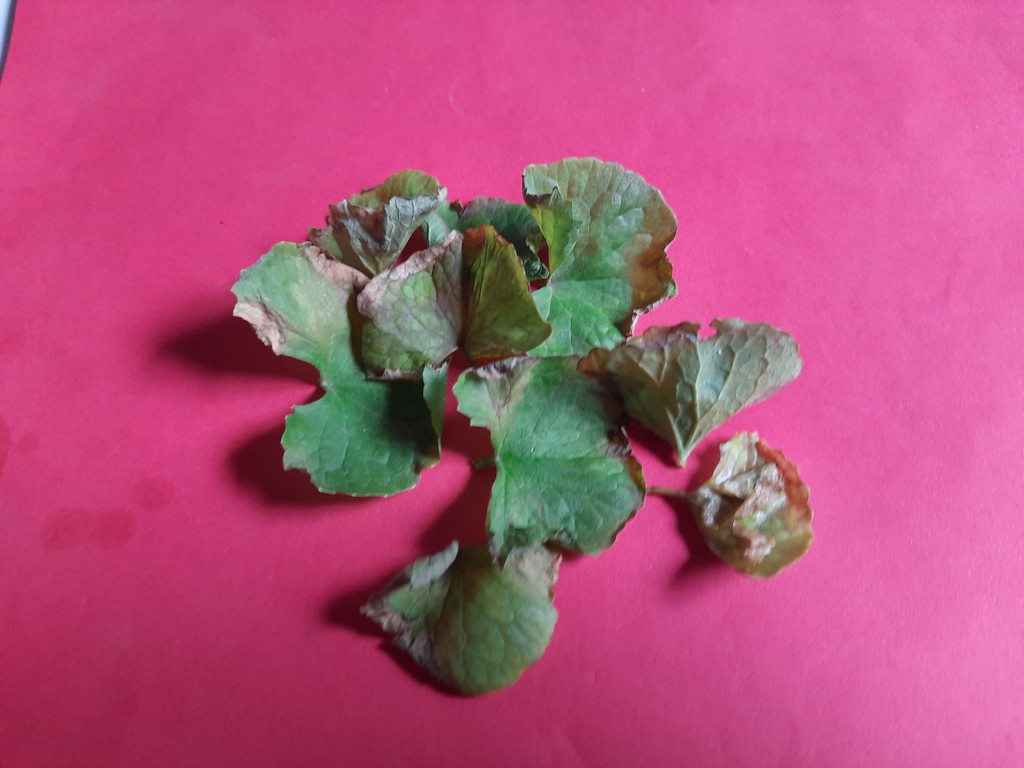
Label: Unhealthy